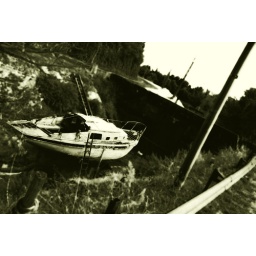
In this shot i used the contrast tool, black and white tool and used a yellow filter over the camera...